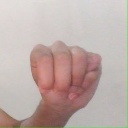
अक्षर: म